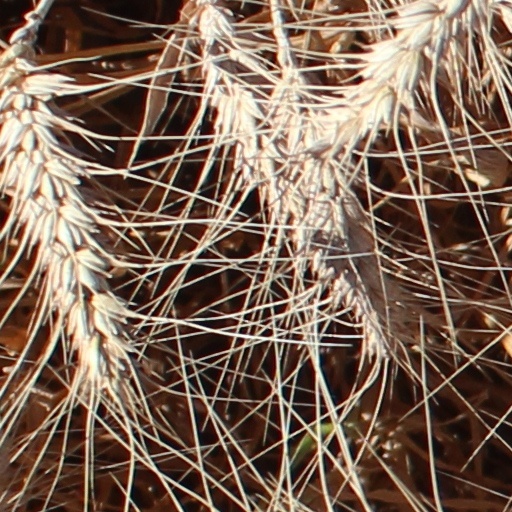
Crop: wheat